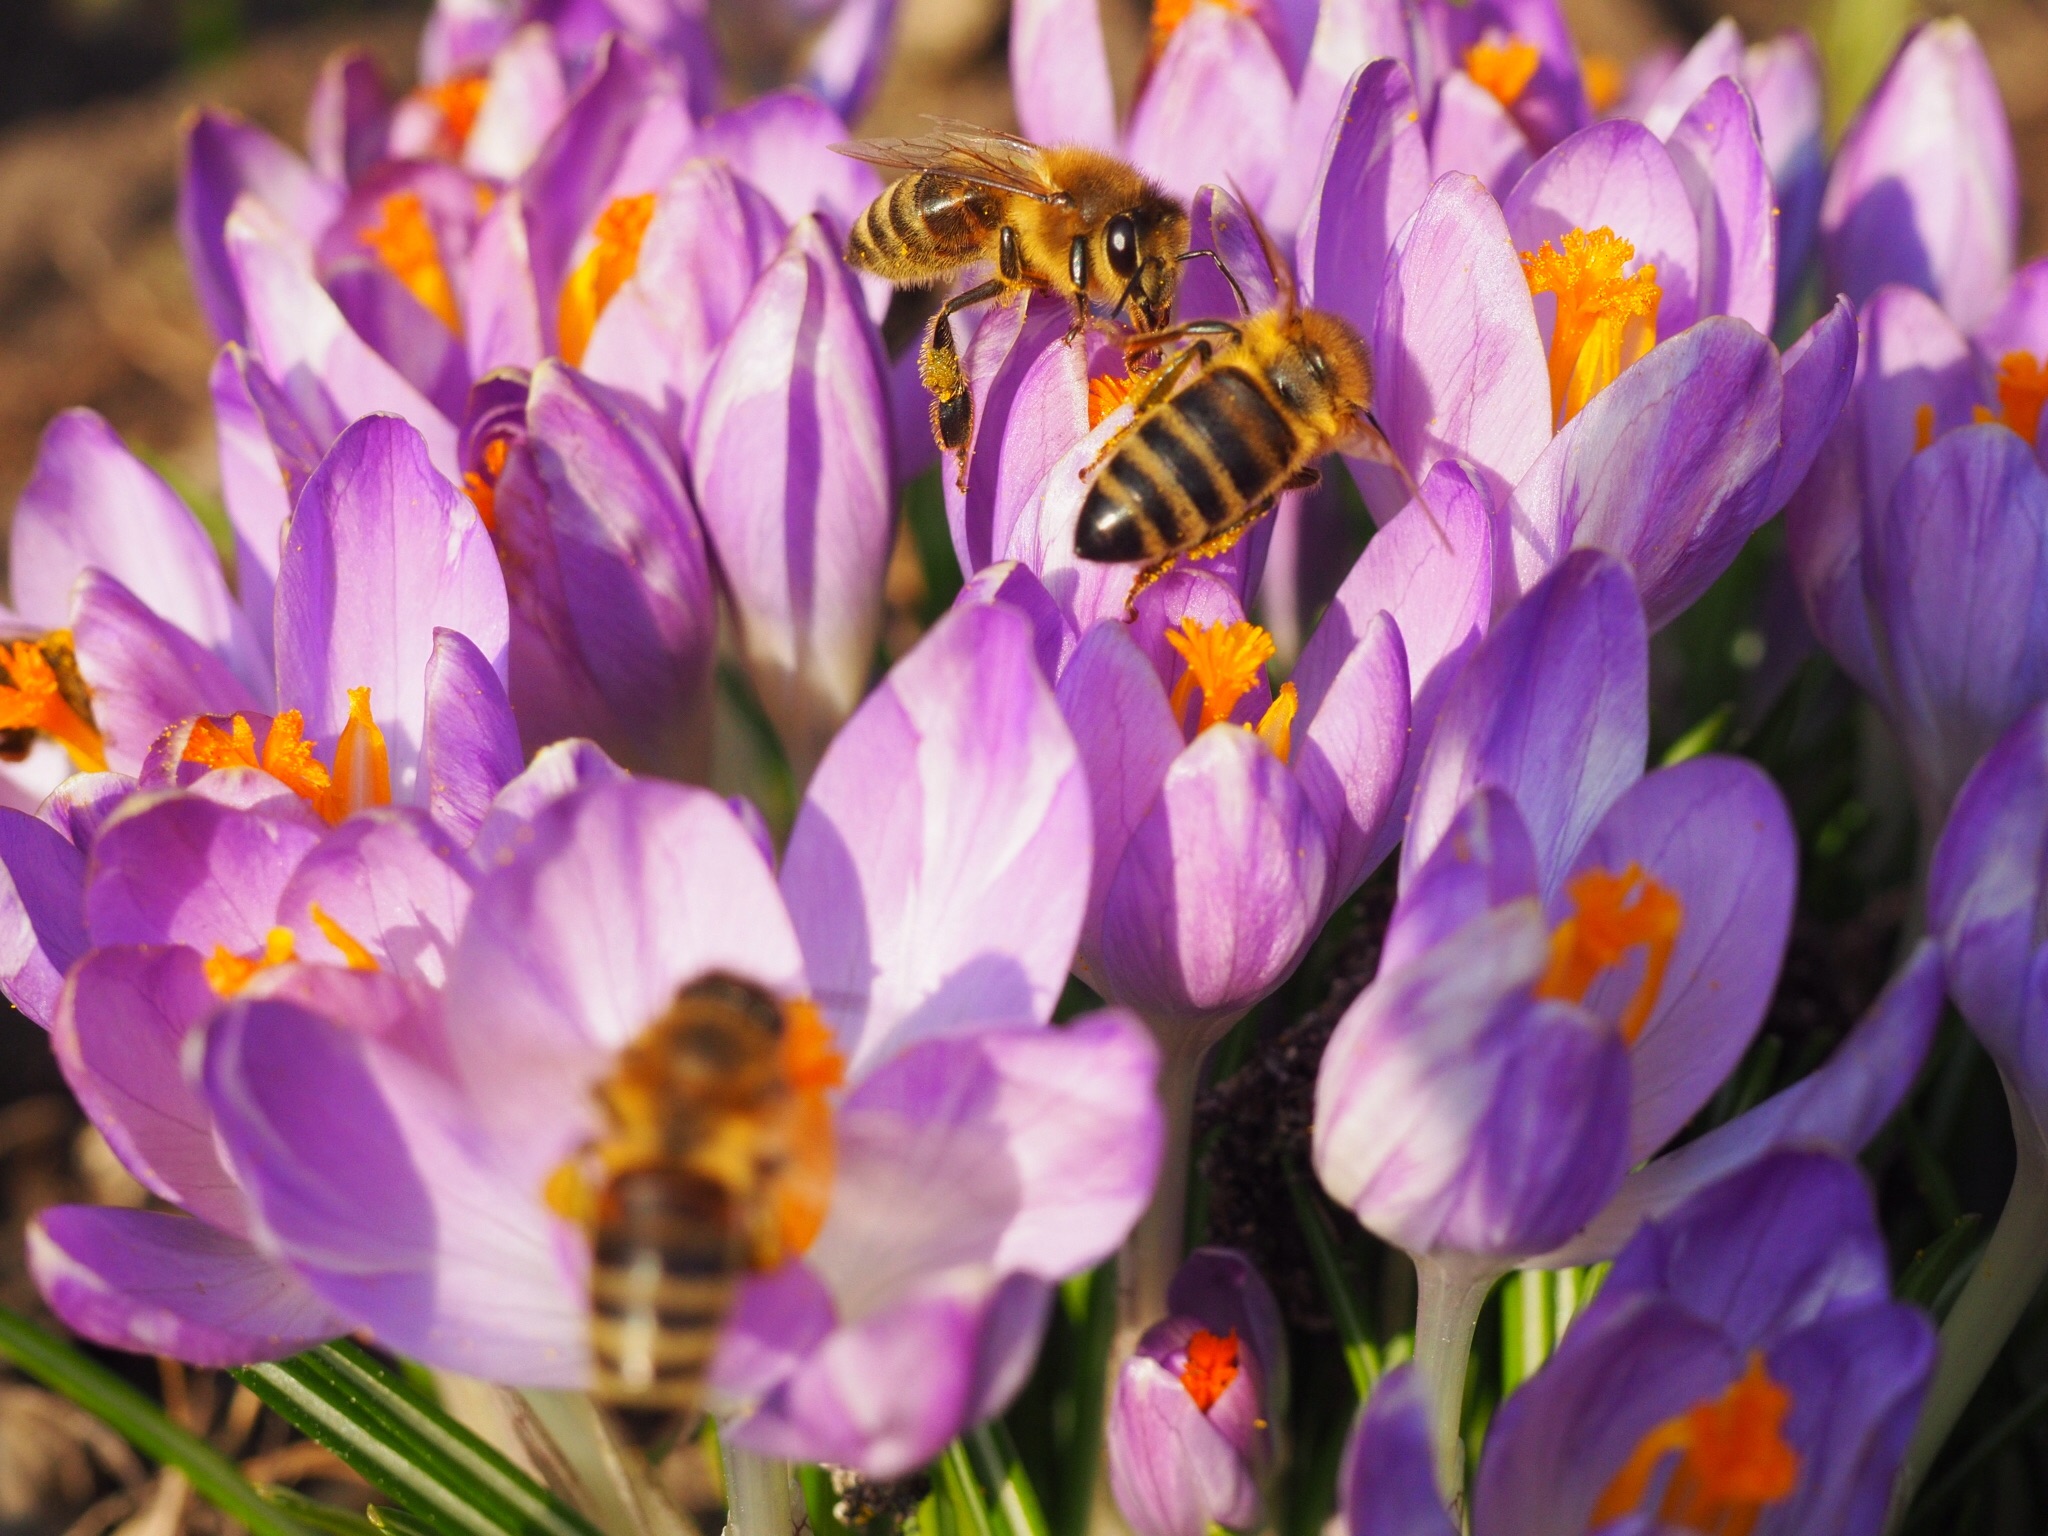
blossom, plant, flower, petal, pollen, insect, flora, invertebrate, wildflower, bee, crocus, nectar, macro photography, flowering plant, land plant, iris family